A Voyage to Terra Australis

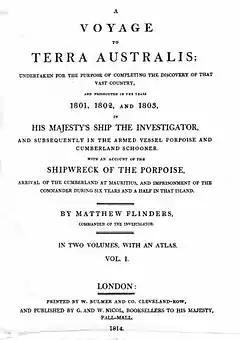
"A Voyage to Terra Australis": title page

Original publications of the "Atlas to Flinders' Voyage to Terra Australis" are held at the Mitchell Library in Sydney, Australia, as a portfolio that accompanied the book and included engravings of 16 maps, 4 plates of views, and 10 plates of Australian flora.